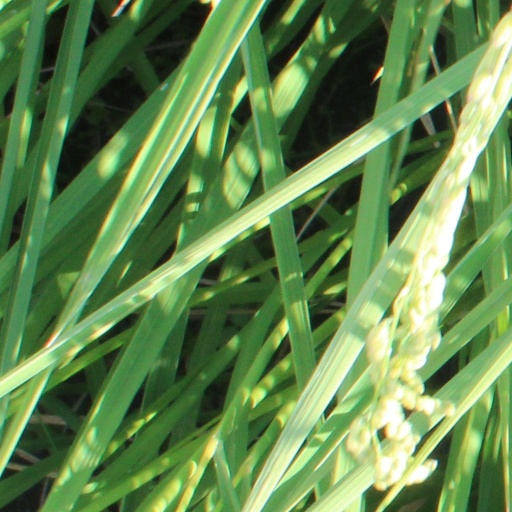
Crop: rice